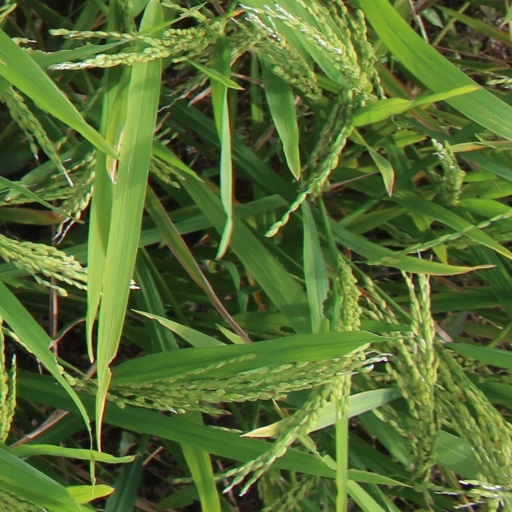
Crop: rice